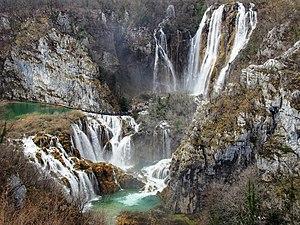
Le parc national des lacs de Plitvice est un parc national de Croatie, qui se situe à mi-chemin entre les villes de Zagreb et Zadar au sein d'un plateau karstique. C'est à la fois le plus ancien des parcs nationaux du sud de l'Europe et le plus étendu de Croatie. Il fut créé le 8 avril 1949 et ajouté sur la liste du patrimoine mondial de l'UNESCO en 1979.